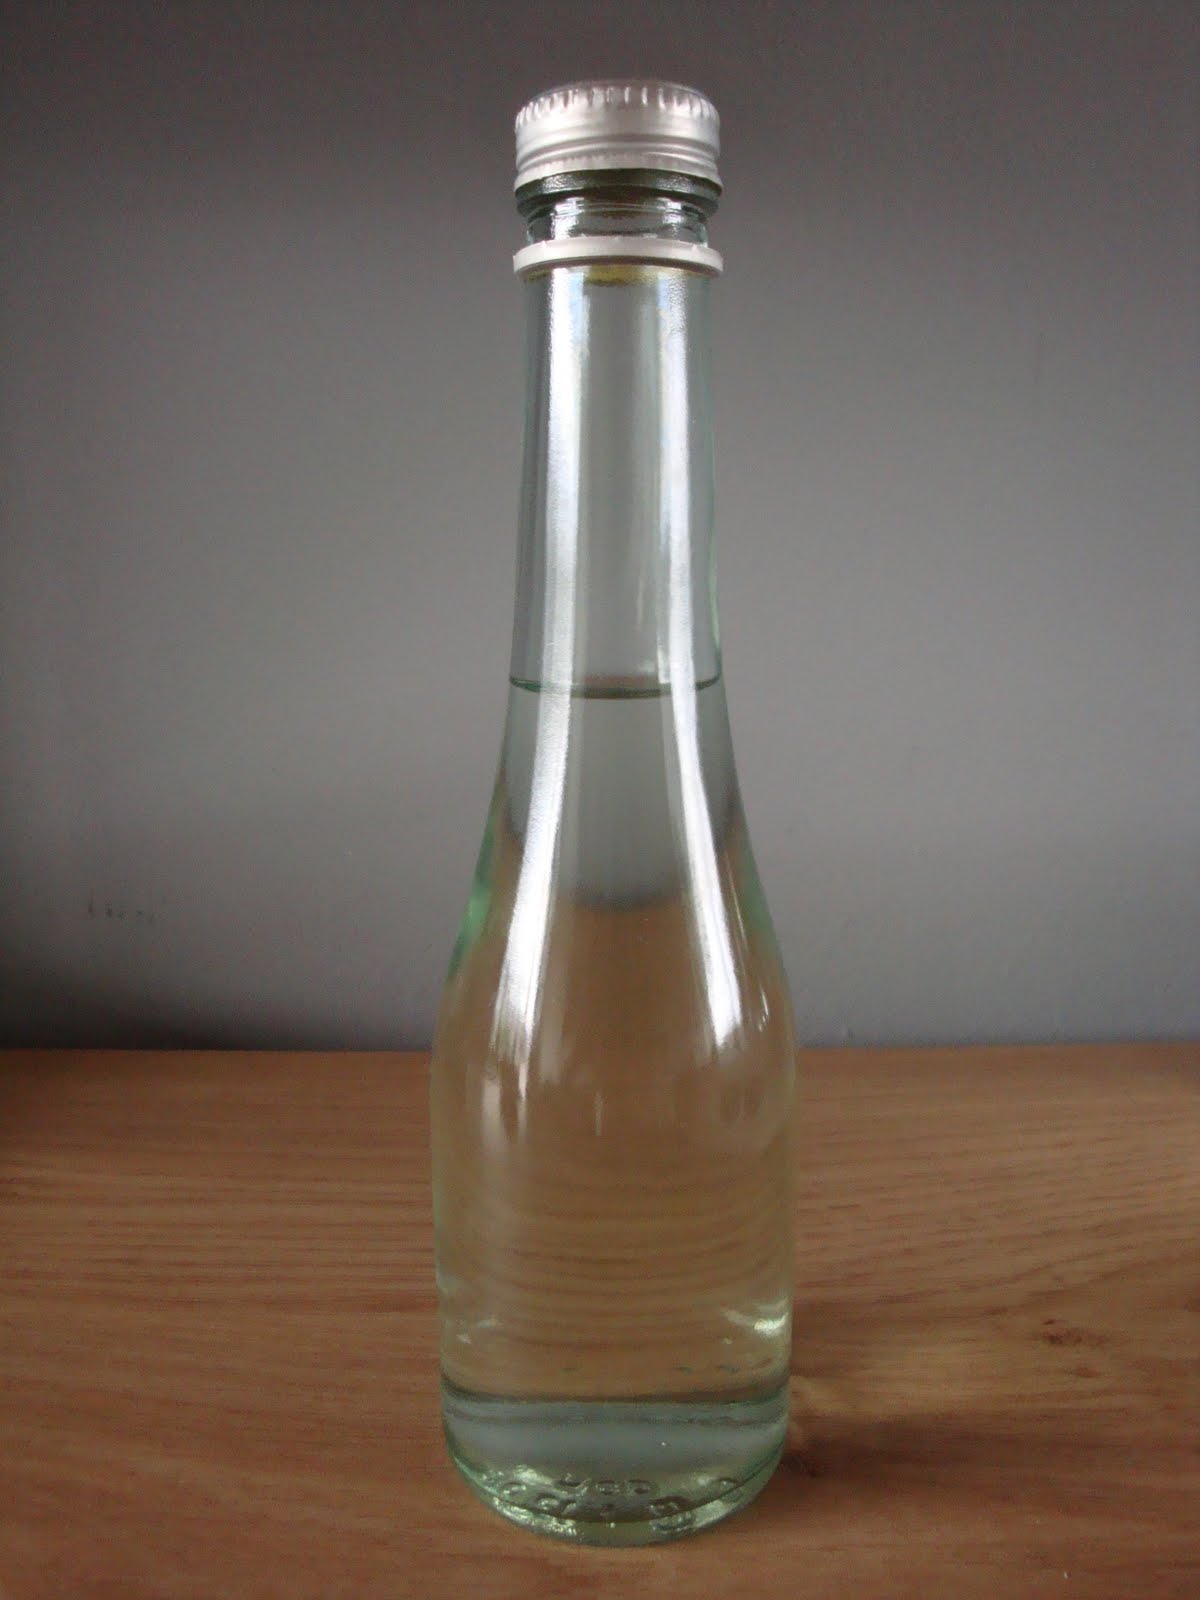
Waste category: glass